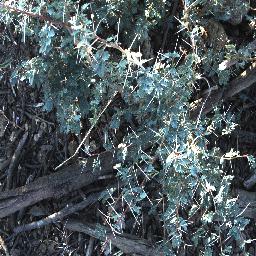
Label: prickly_acacia